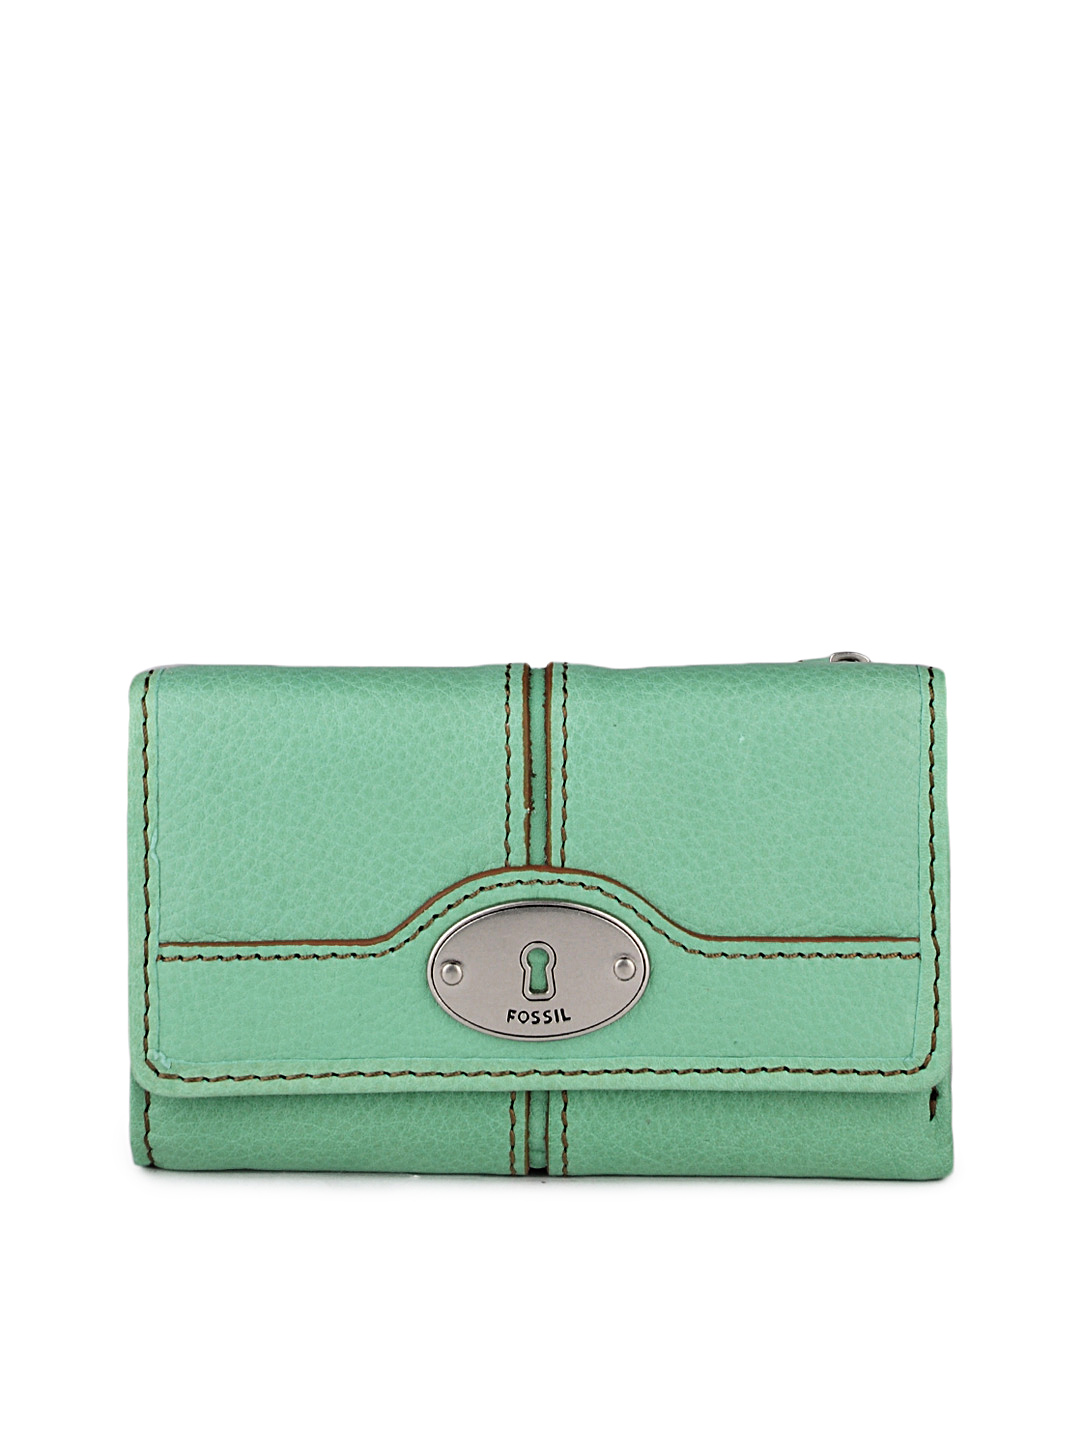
Fossil Women Sea Green Wallet
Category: Accessories / Wallets / Wallets
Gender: Women
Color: Green
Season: Winter 2016
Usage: Casual